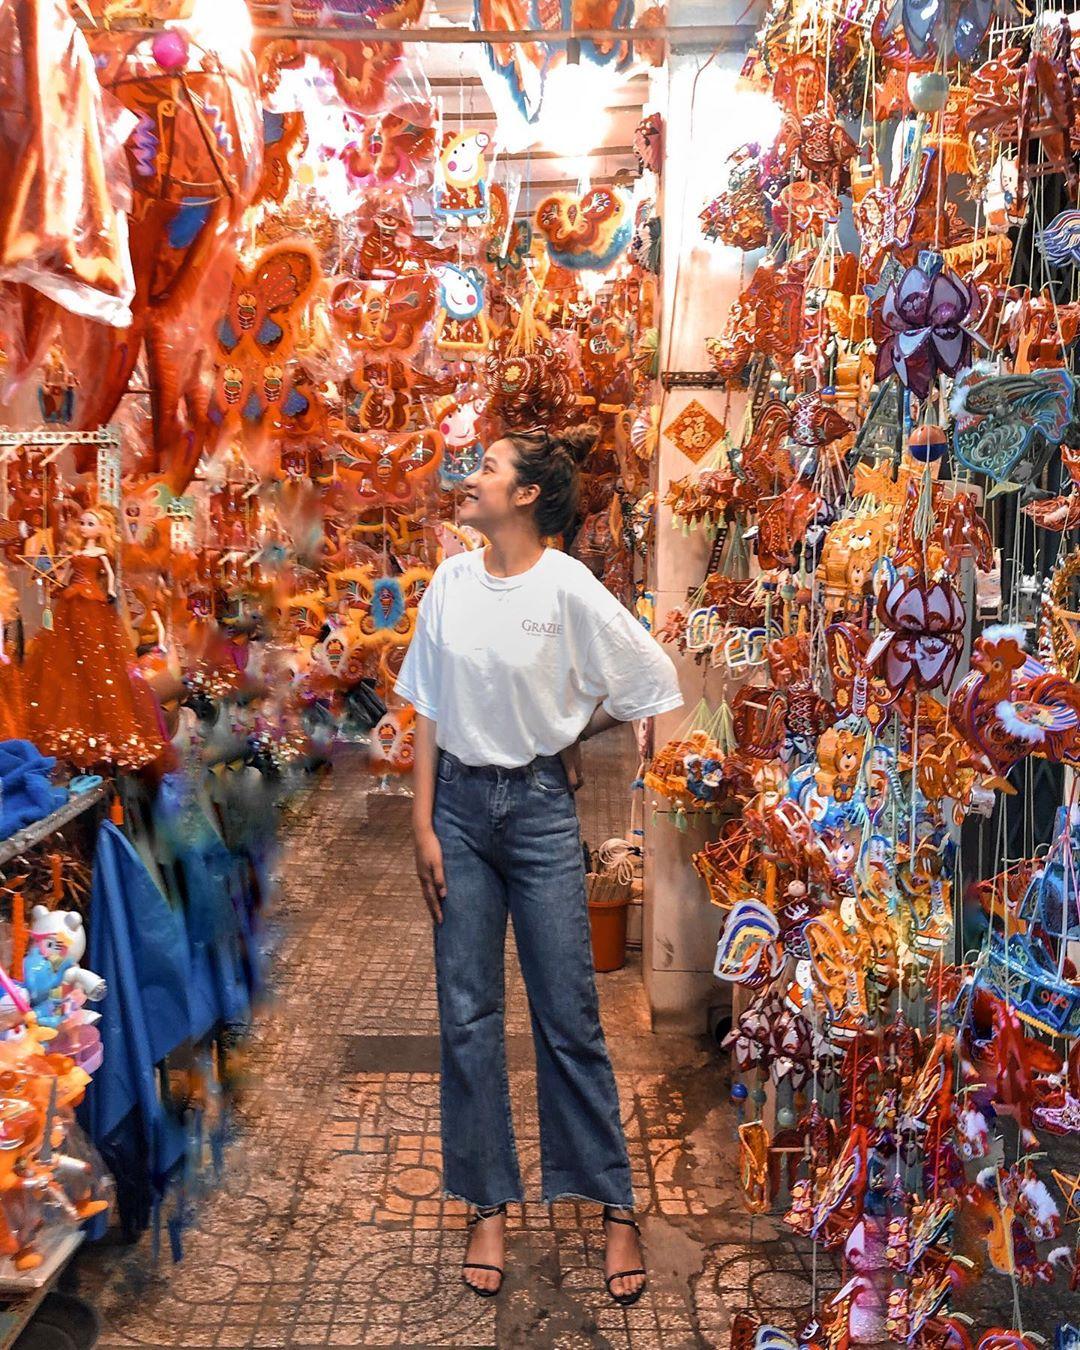
xung quanh cô gái mặc áo trắng là những chiếc lồng đèn trung thu